Locust Grove (Charlottesville, Virginia)

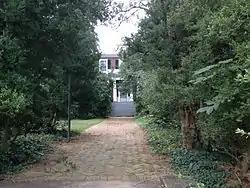

Locust Grove is a historic home located at Charlottesville, Virginia, United States. It was built between 1840 and 1844, and is a two-story, five-bay, Georgian style brick dwelling. It has a hipped roof and end chimneys. On the front facade is a portico with coupled paneled columns. Also on the property are a contributing original kitchen and smokehouse.